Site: brandenburg
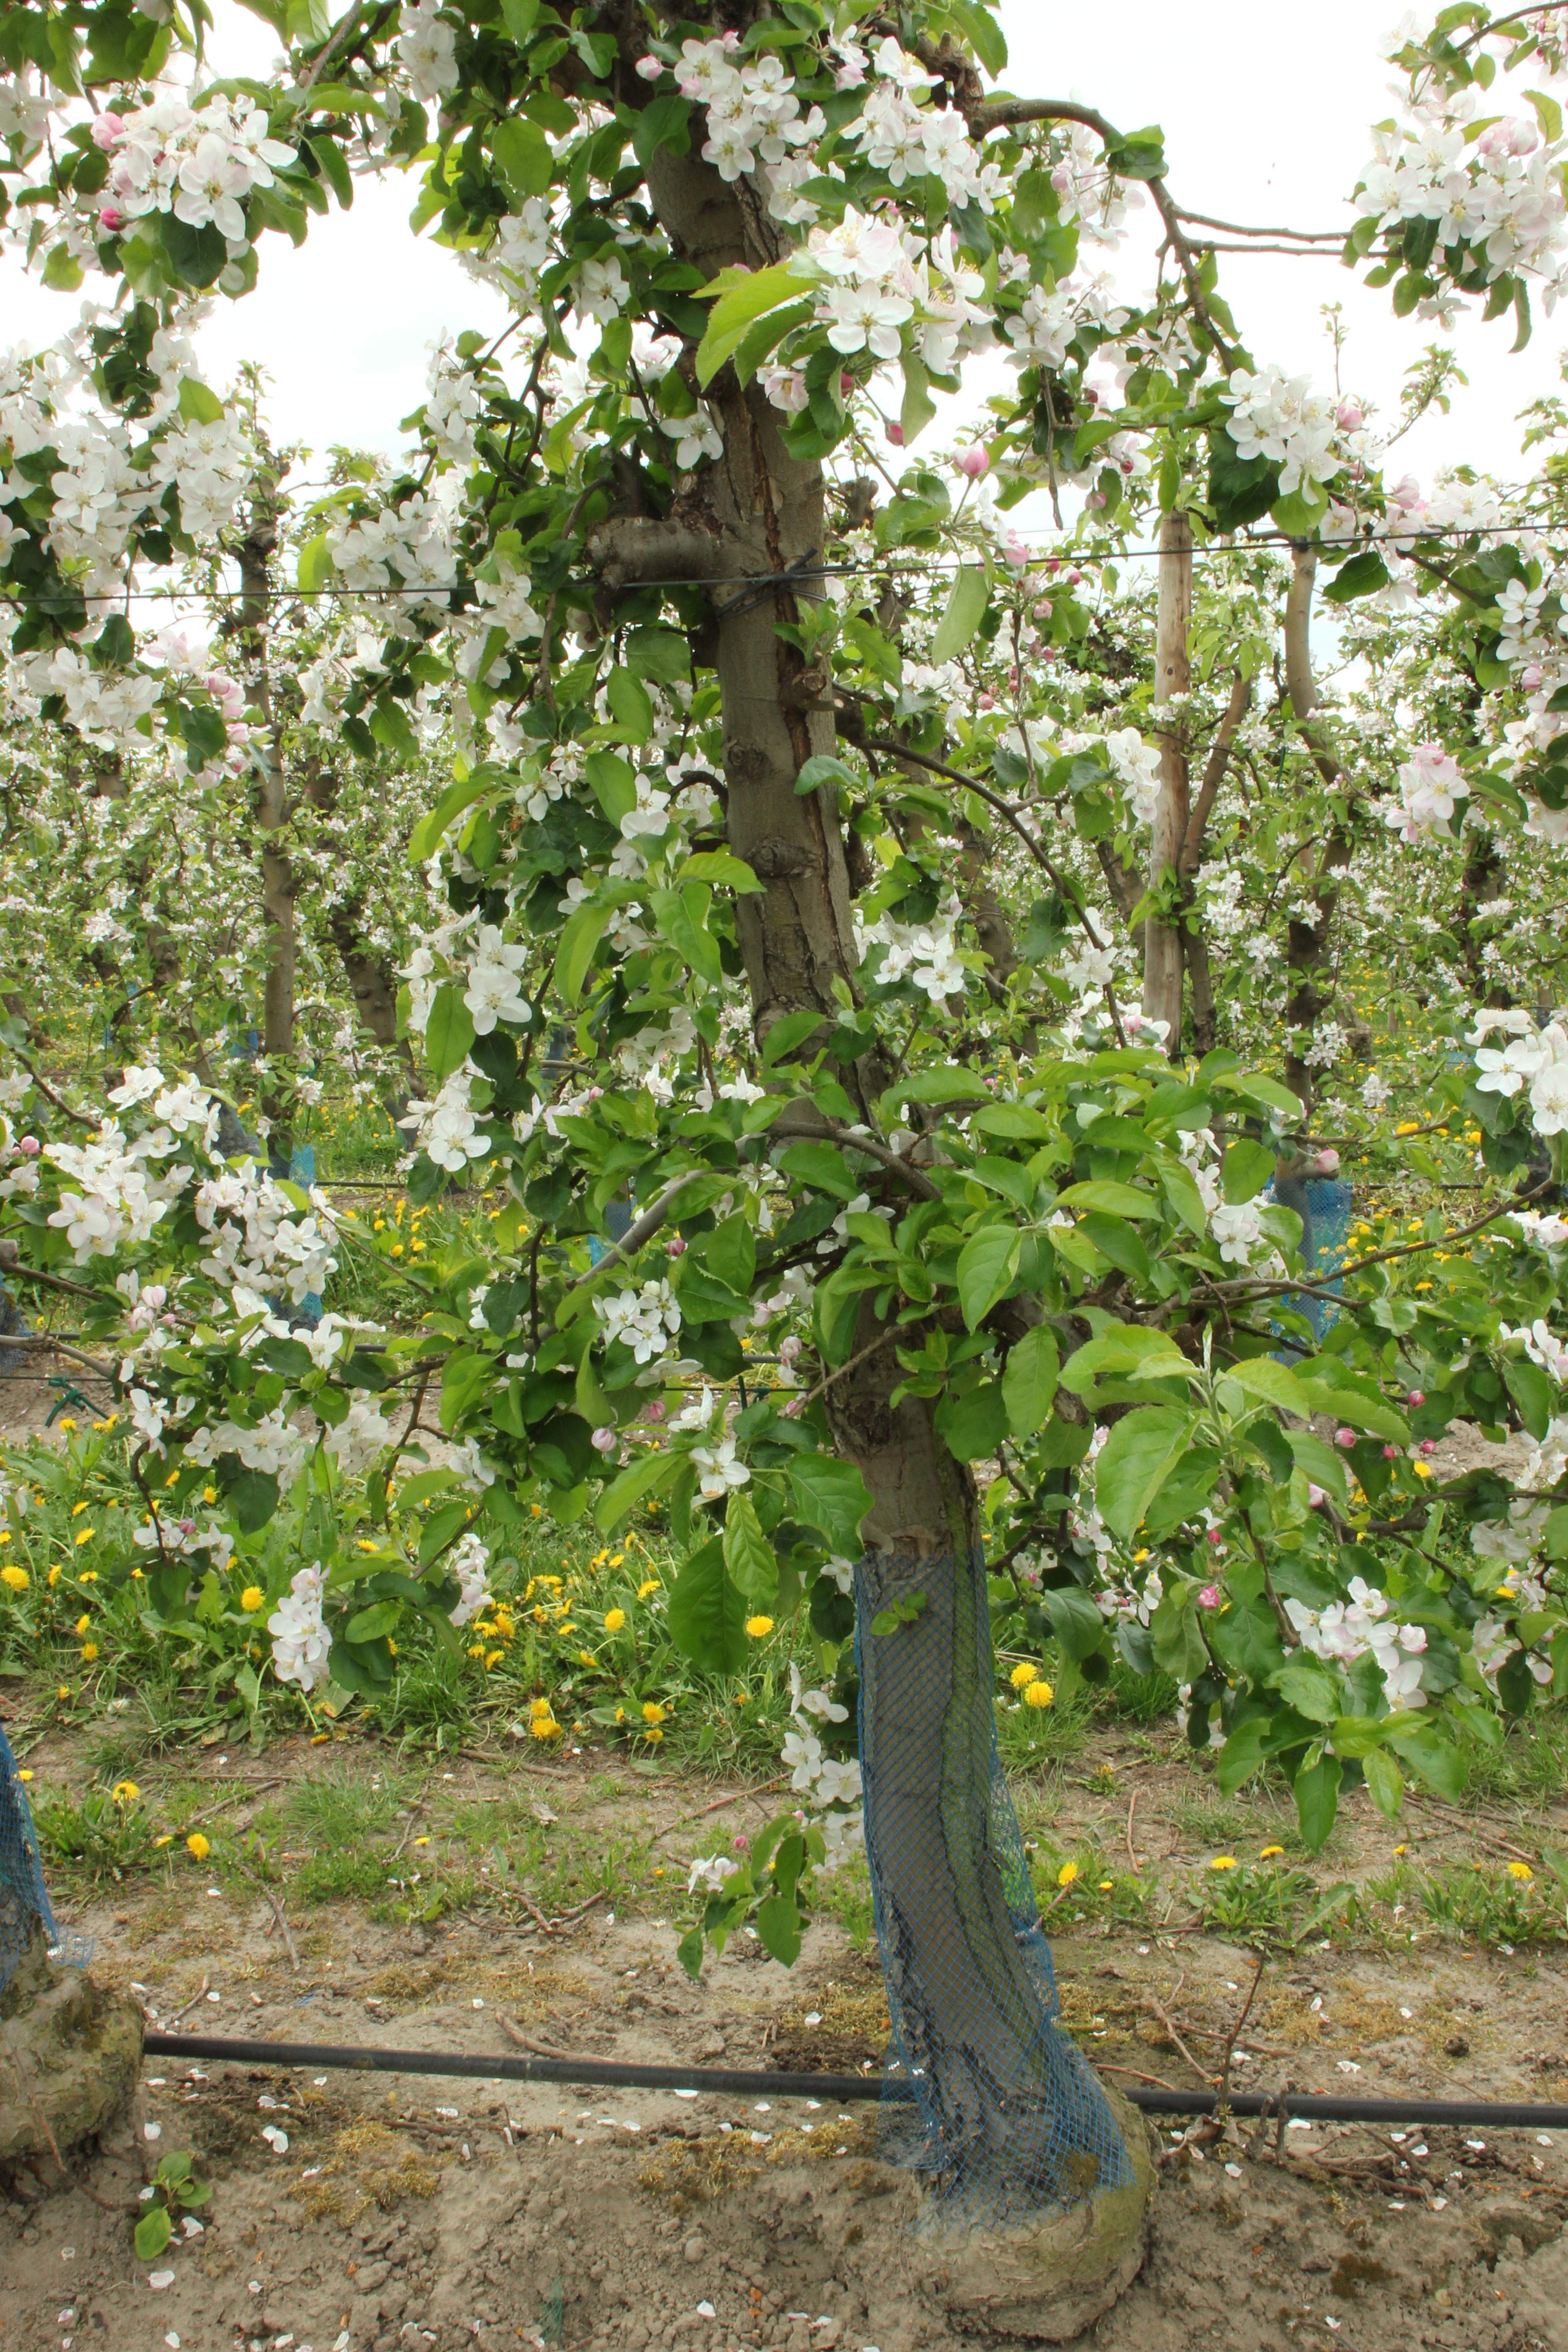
Growth stage (BBCH 65): Flowering